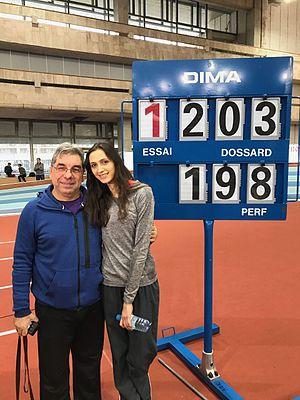
Mariya Lasitskene, née Mariya Kuchina, le 14 janvier 1993 à Prokhladny, est une athlète russe, spécialiste du saut en hauteur.